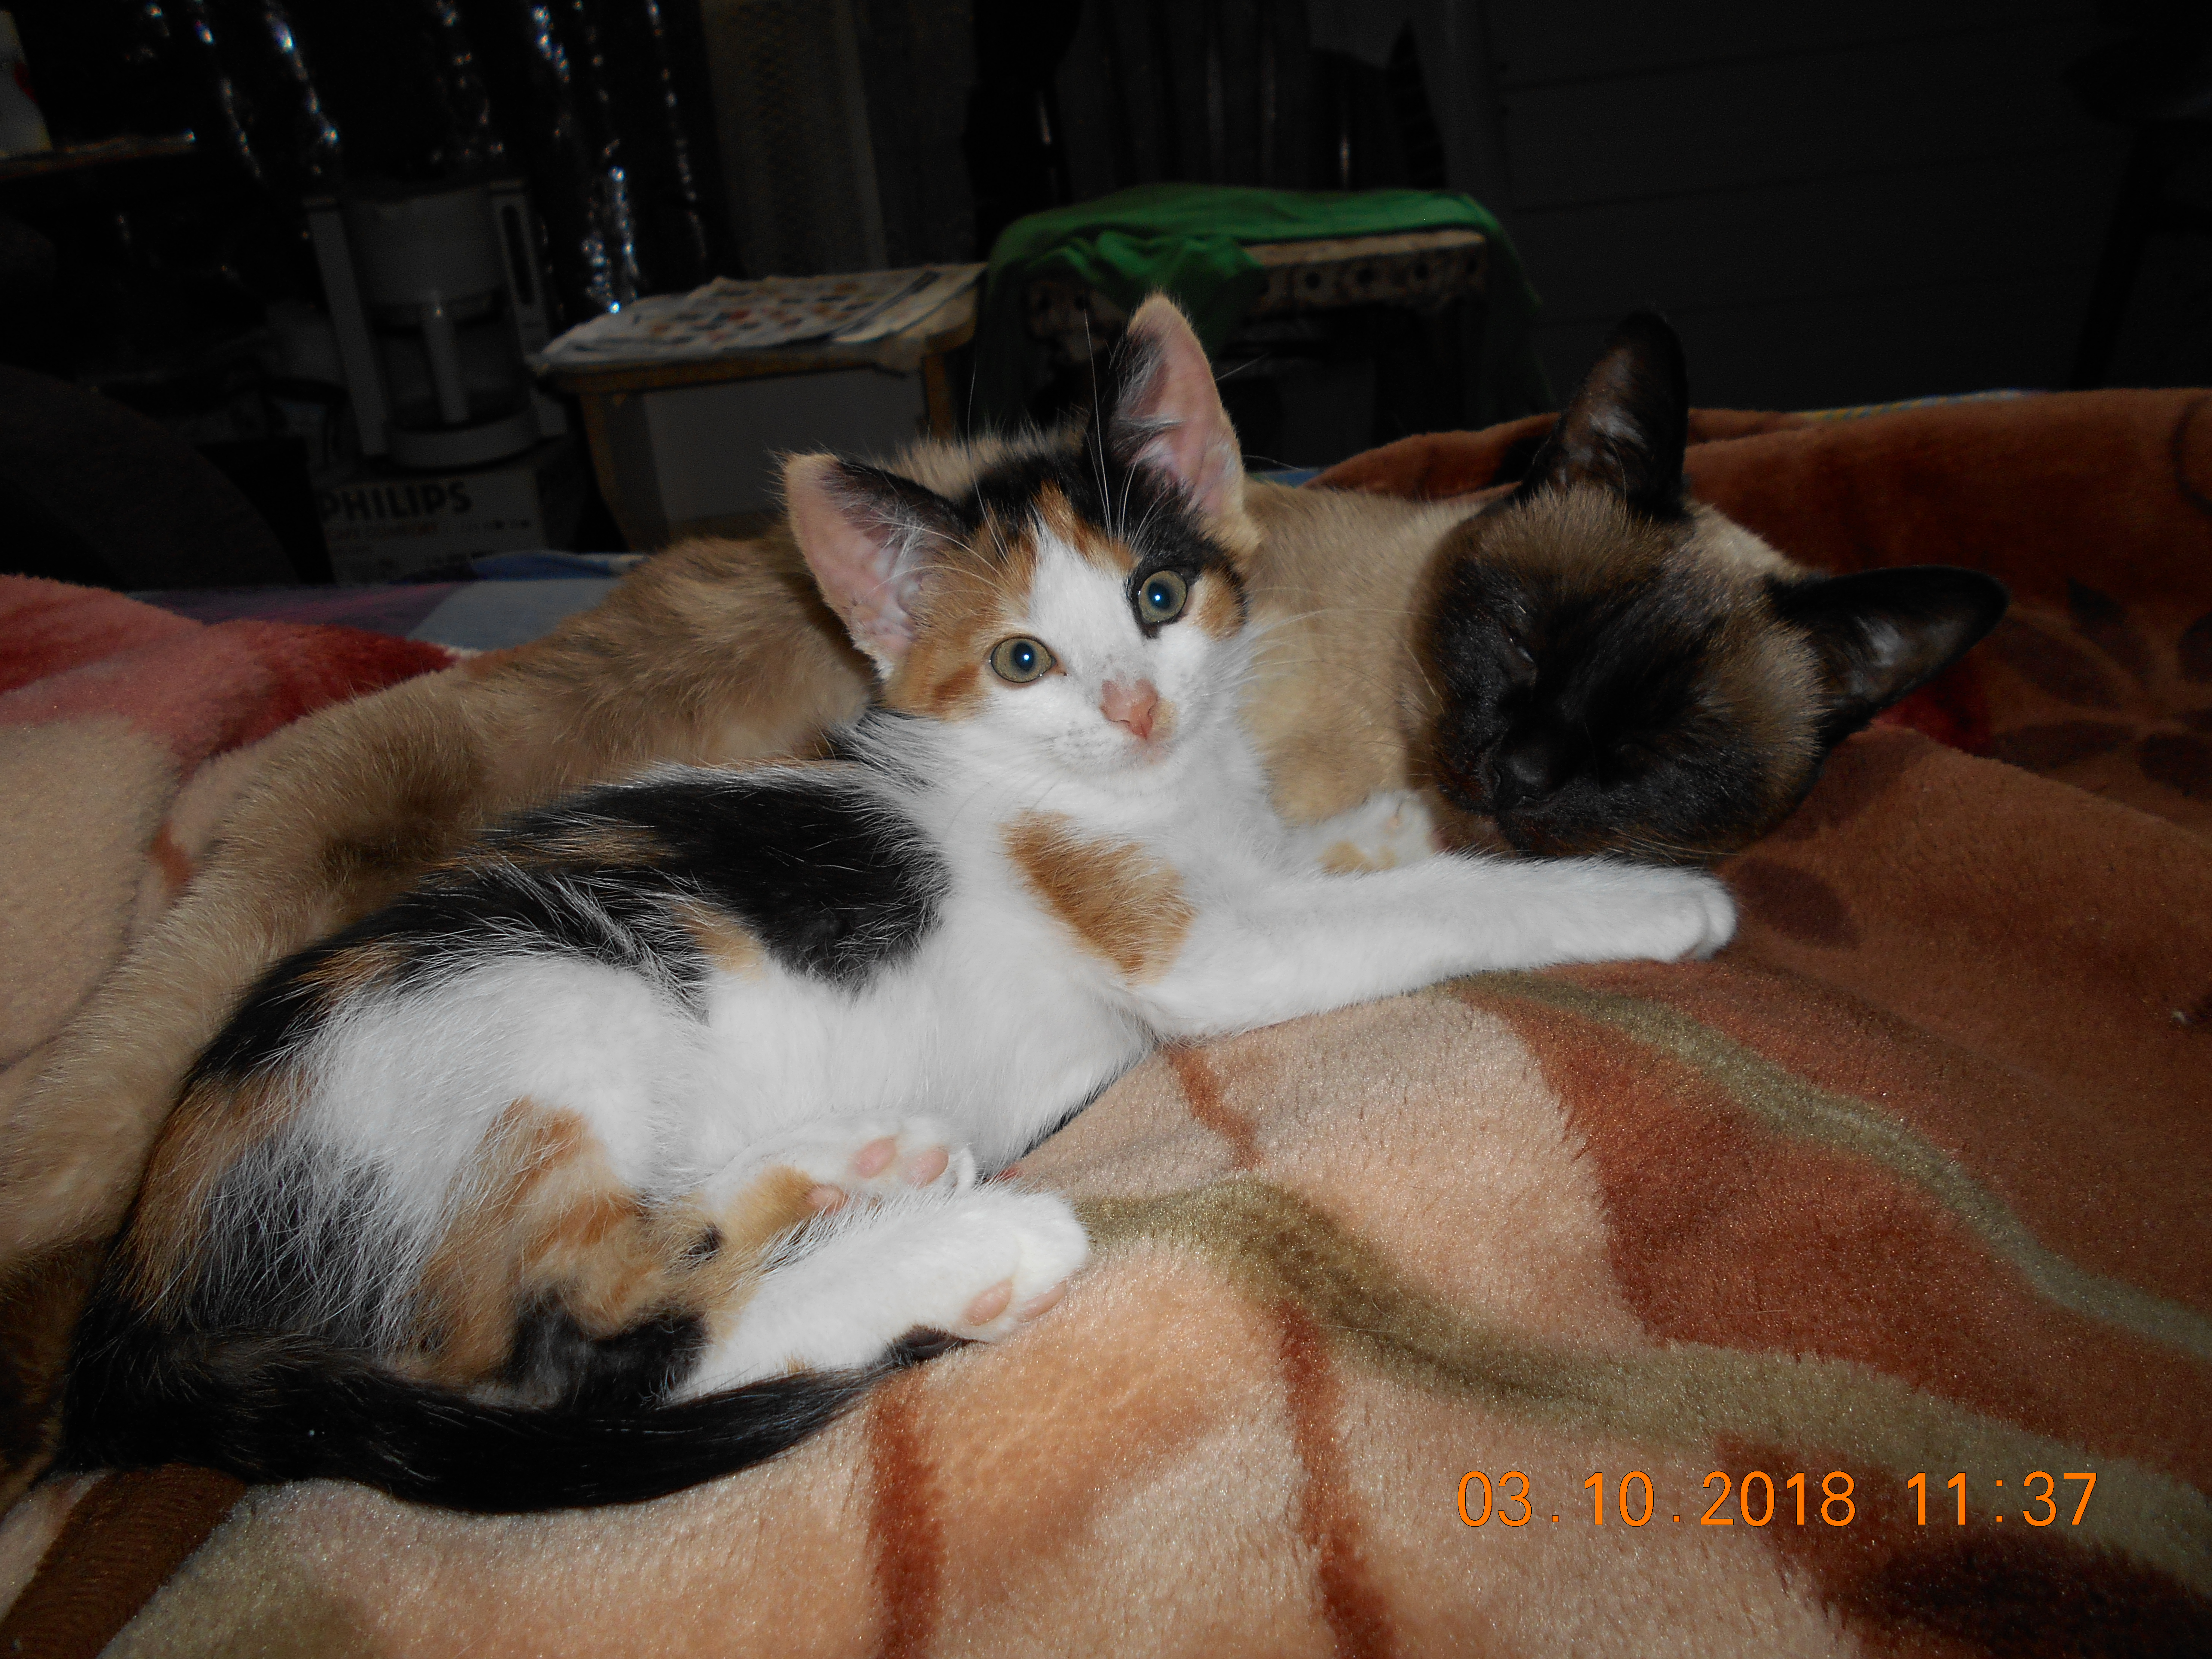
cat, comfort, felidae, carnivore, small to medium sized cats, fawn, whiskers, chair, tail, domestic short haired cat, fur, paw, room, nap, hardwood, cat supply